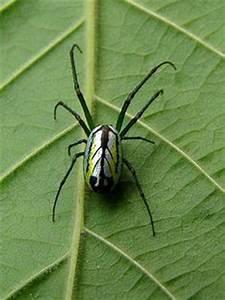
spider